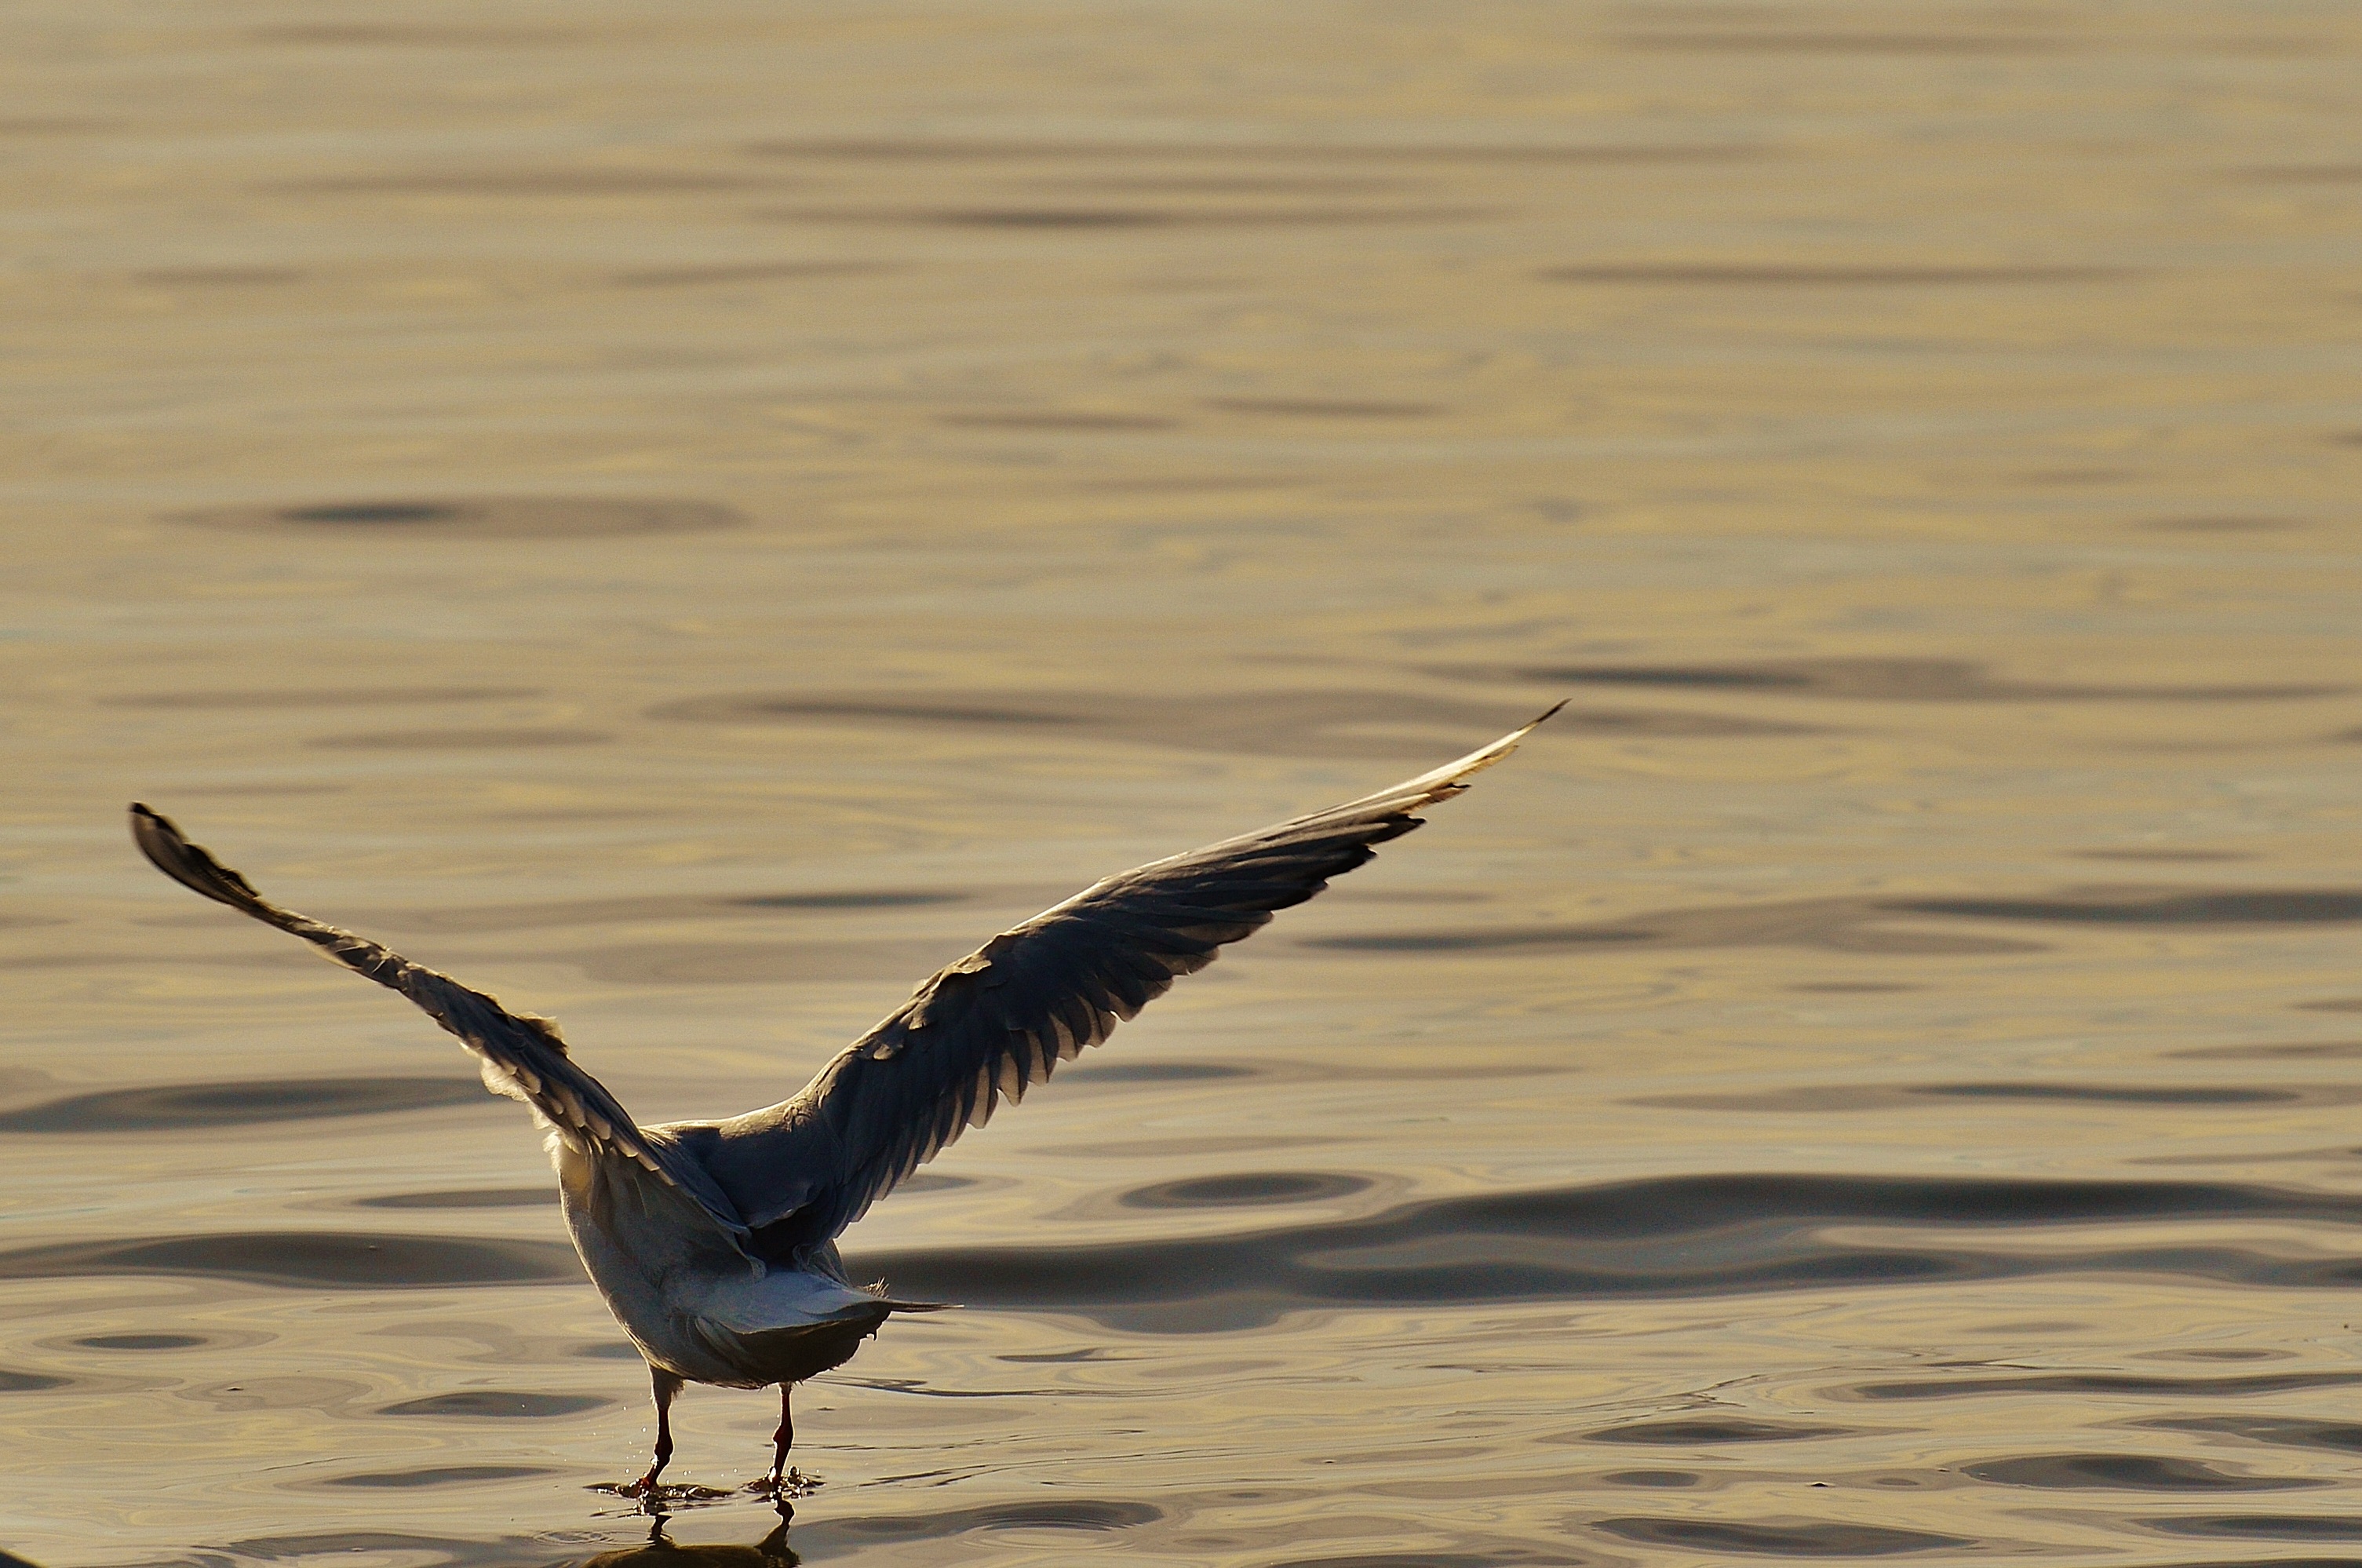
sea, water, nature, bird, wing, lake, seabird, fly, seagull, wildlife, gull, beak, flight, feather, fauna, plumage, vertebrate, heron, water bird, animal world, shorebird, lake constance, charadriiformes